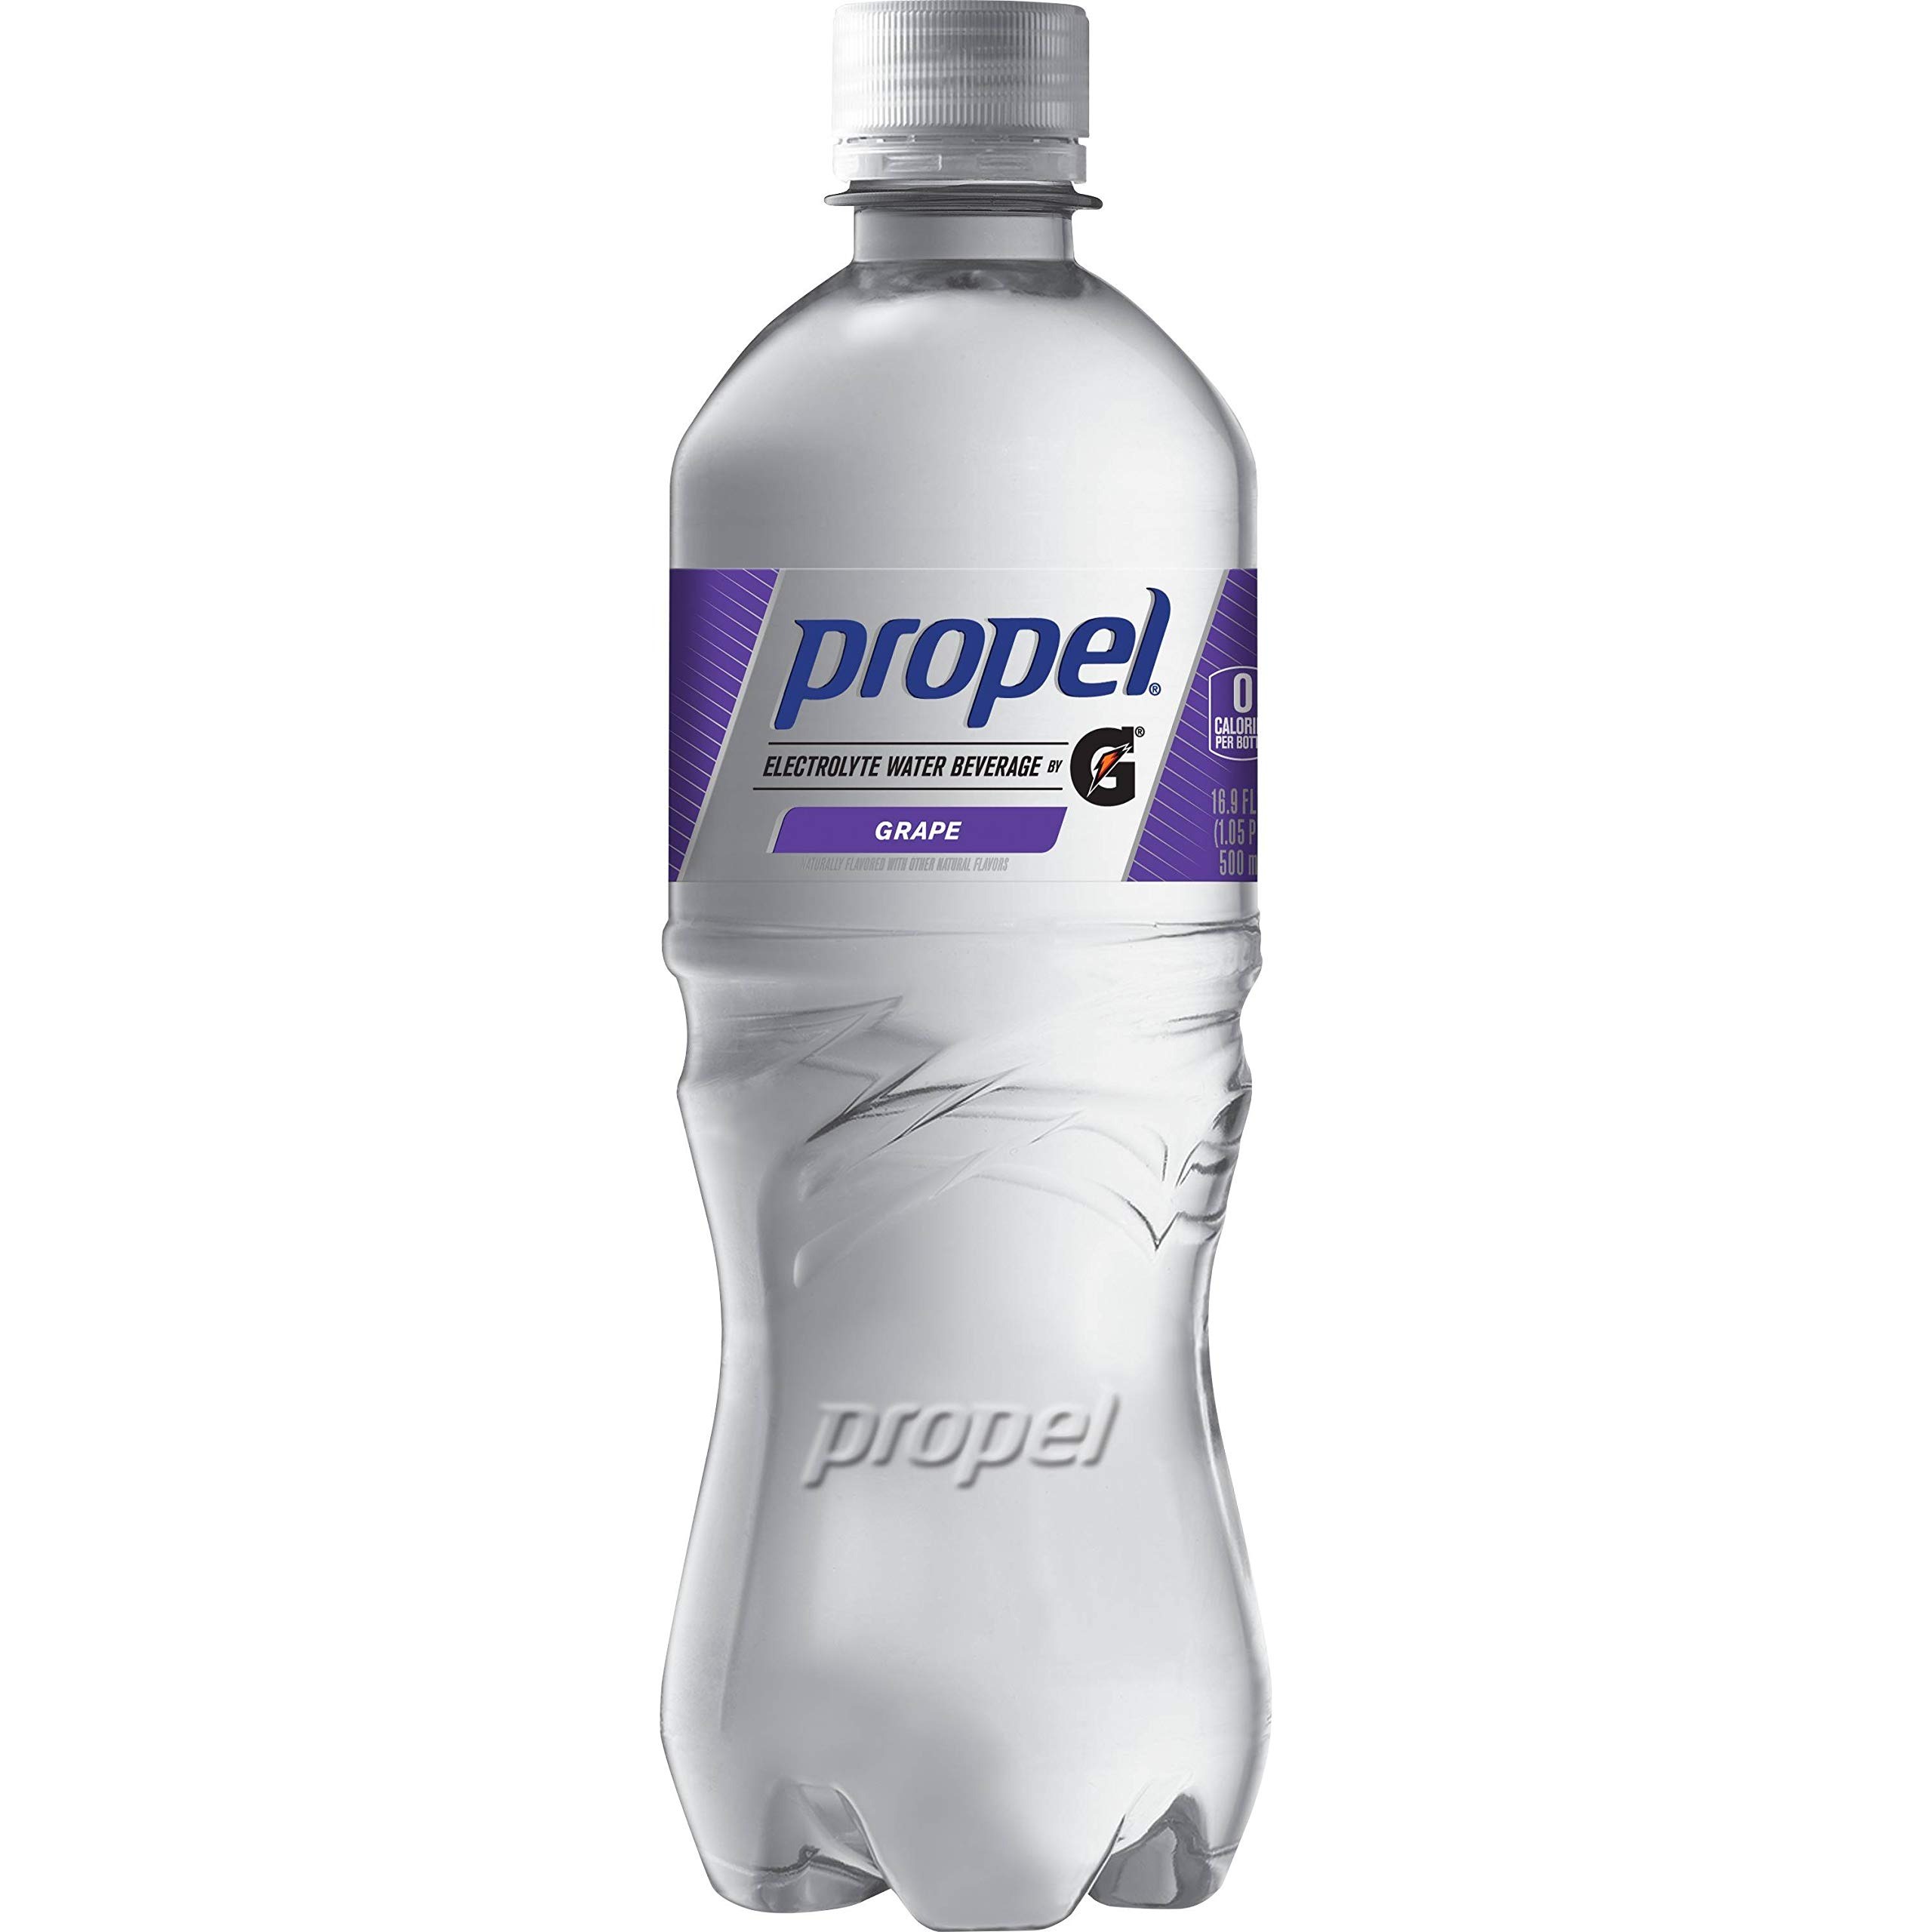
Item Name: Pepsico Propel Zero - Grape, 500 Milliliter -- 24 per case.
Value: 405.76
Unit: Fl Oz

Price: 34.99